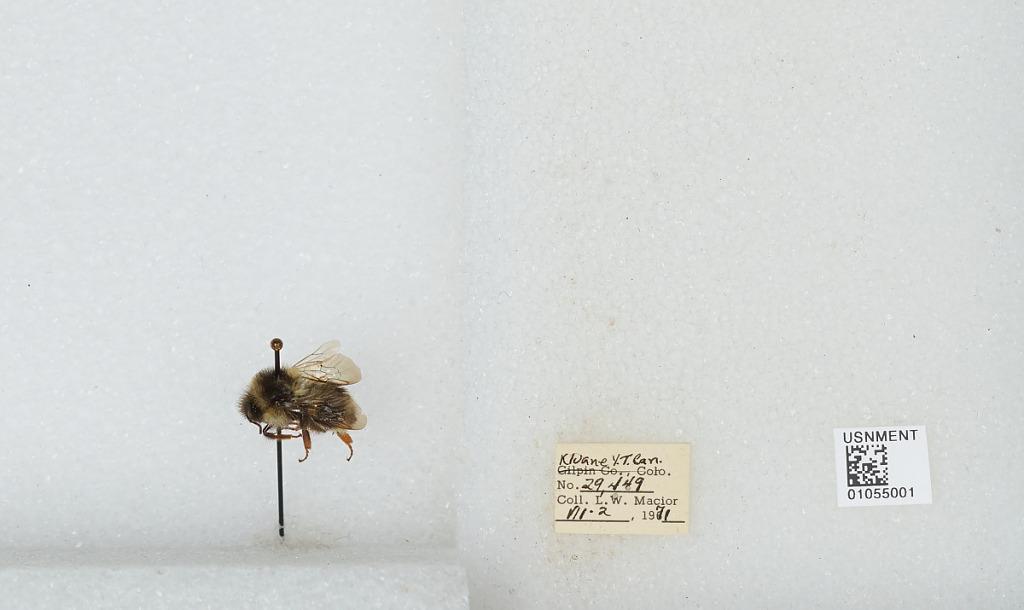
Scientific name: Bombus bifarius nearcticus
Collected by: L. Macior
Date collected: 1971-7-2
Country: Canada
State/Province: Yukon Territory
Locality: Kluane
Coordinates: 60.75, -139.5